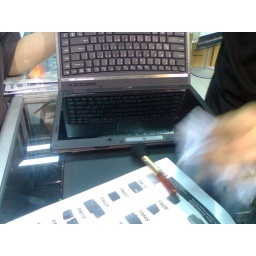
getting my computer screen cleaned in low yat for 25 RM